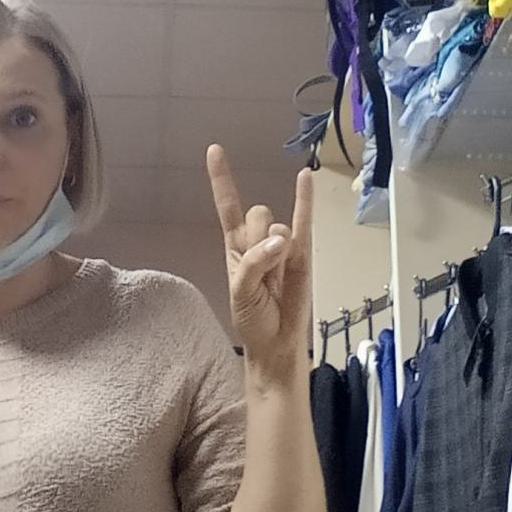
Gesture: rock